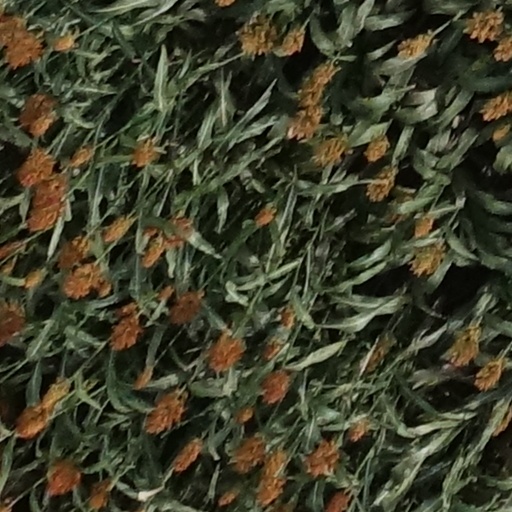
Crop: sorghum